List of chairs

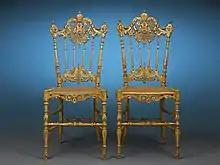
Pope Leo XIII "Chiavari" chairs

Bikini chair, designed by architect Wendell Lovett in 1949 and first exhibited in 10th Triennale di Milano 1954; made of metal, molded plastic, and leather; featured in the magazine "Domus February" 1954 (#291)